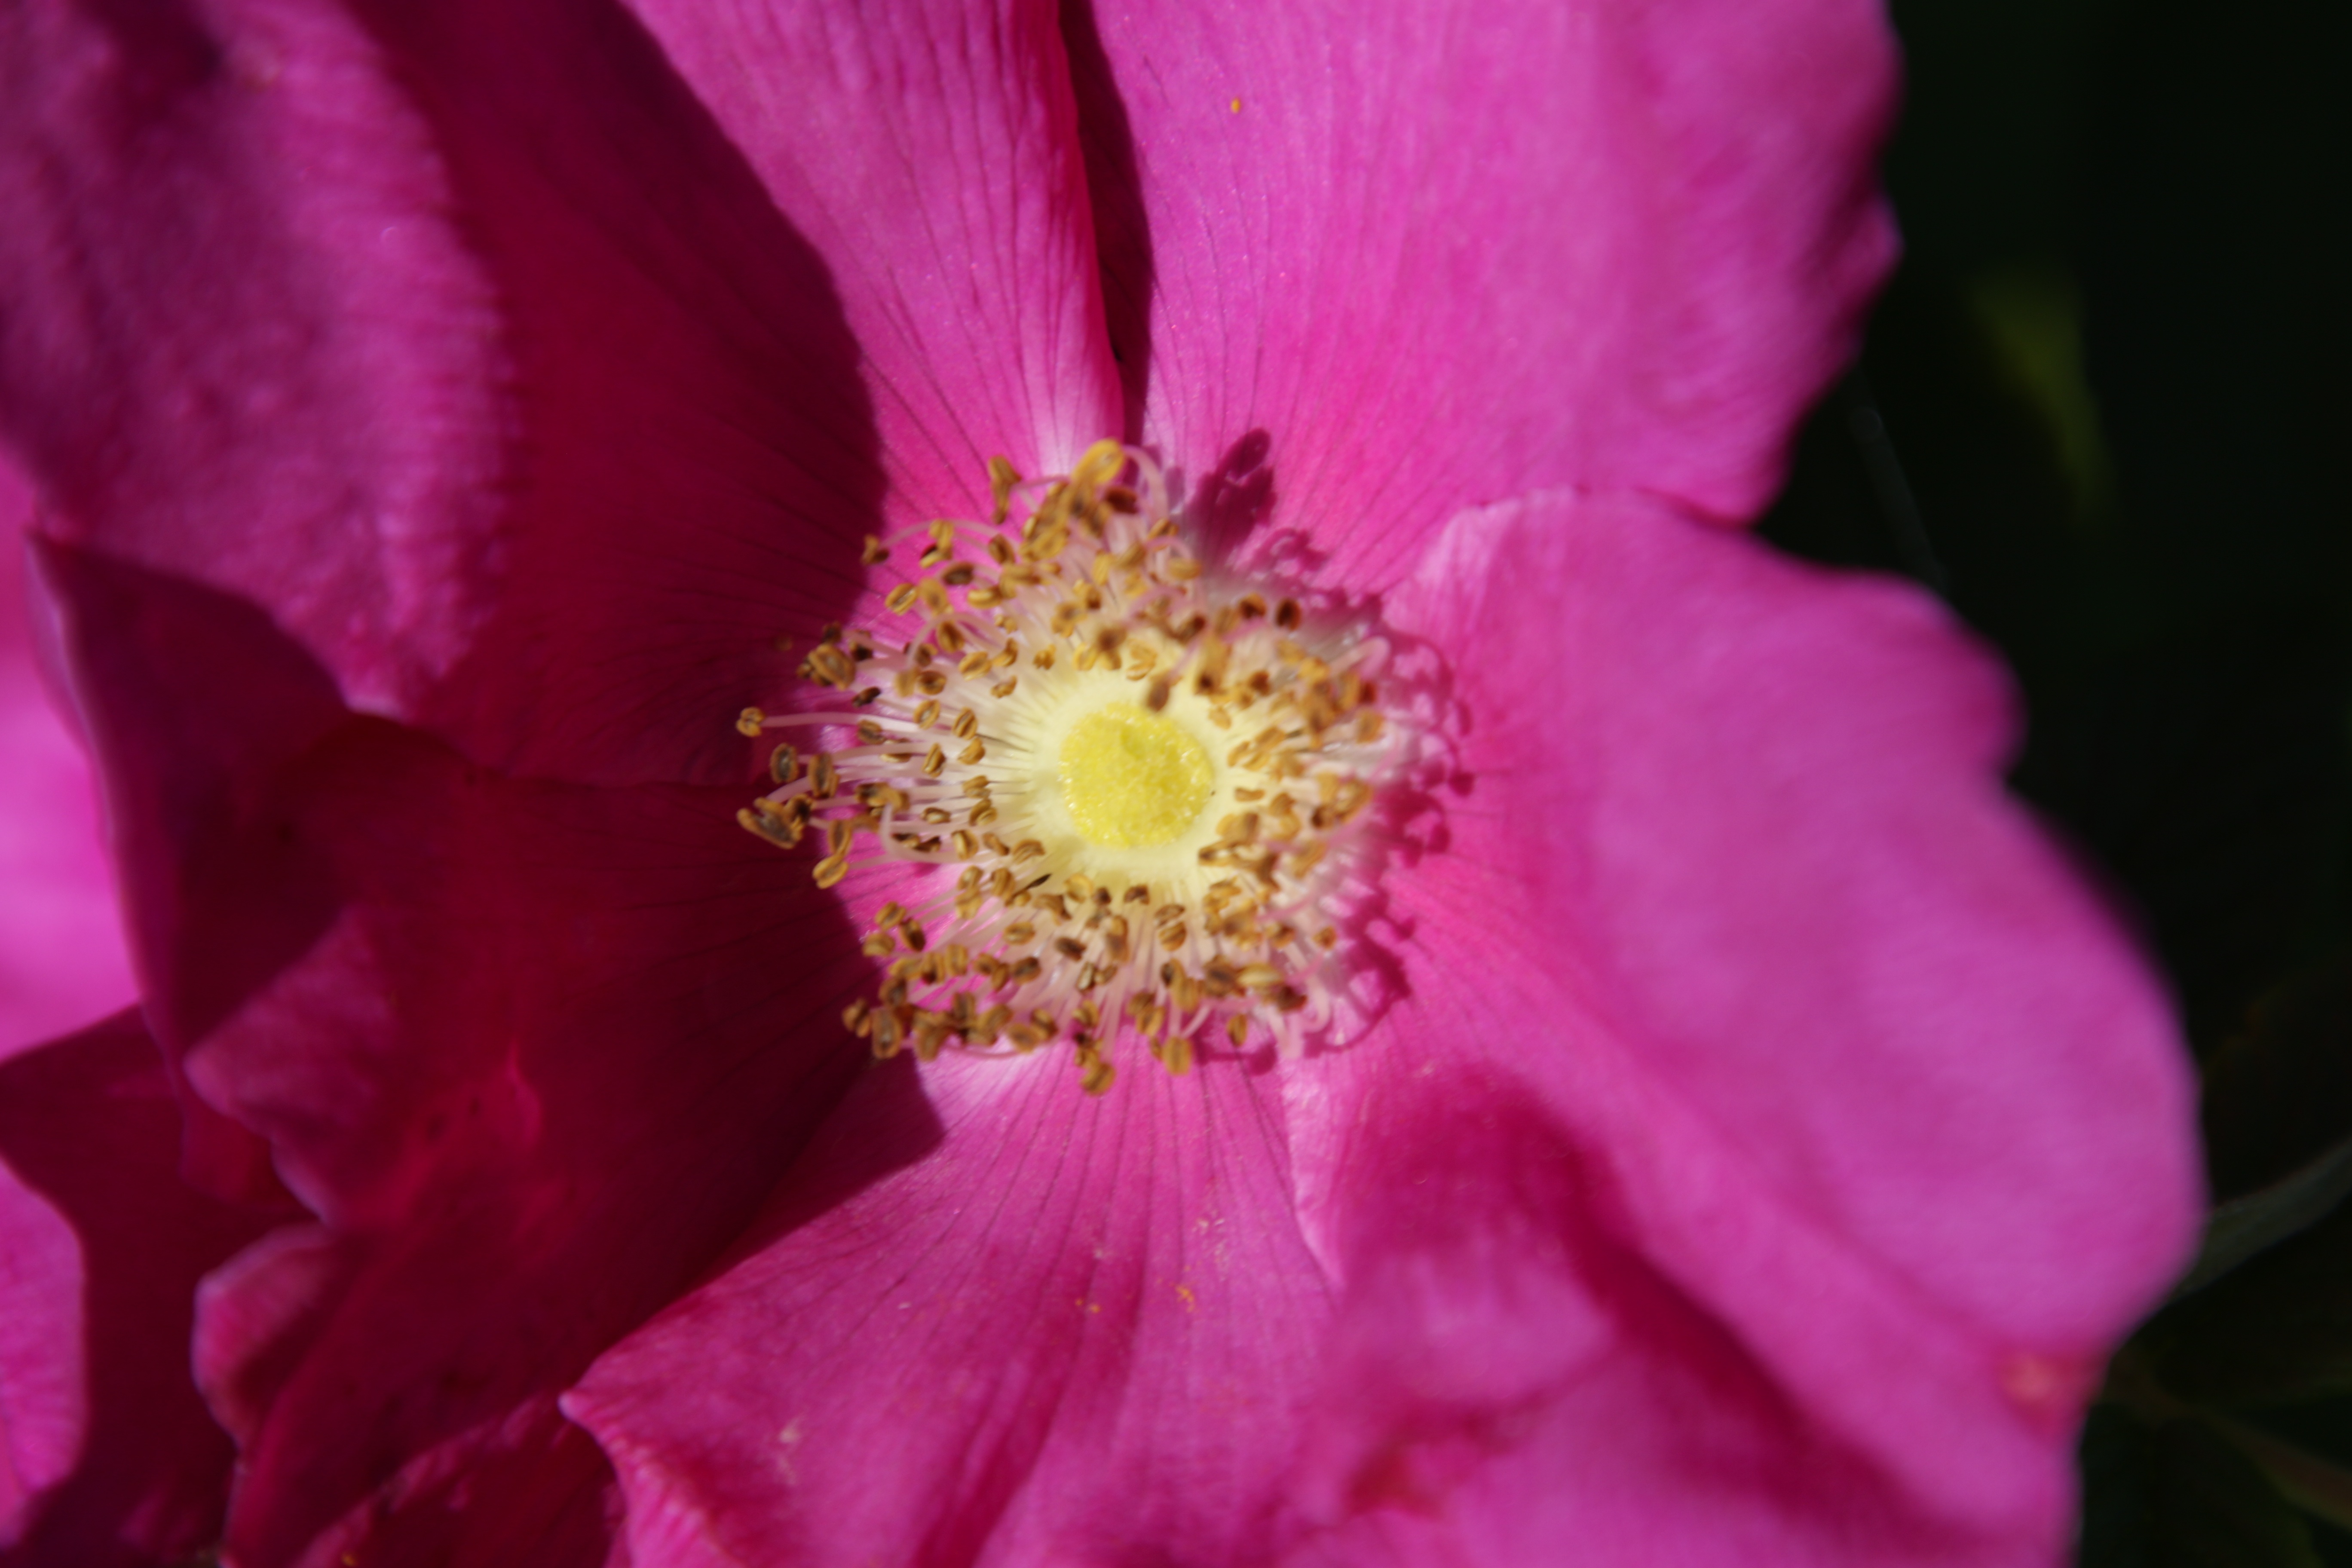
blossom, plant, flower, purple, petal, summer, rose, pollen, red, natural, pink, flora, flowers, leaves, colors, petals, beautiful, rosehip, pink flower, rose hip, macro photography, flowering plant, rose family, land plant